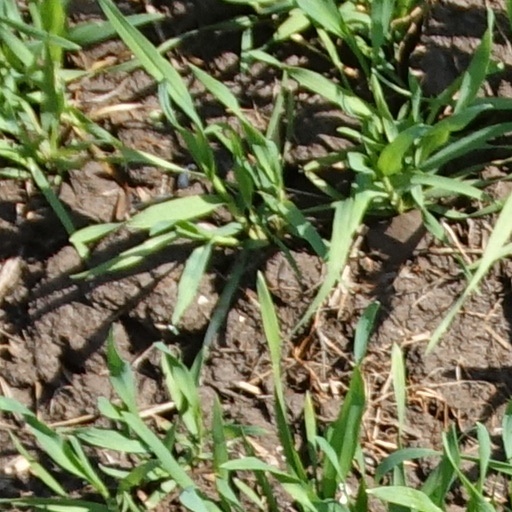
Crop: wheat